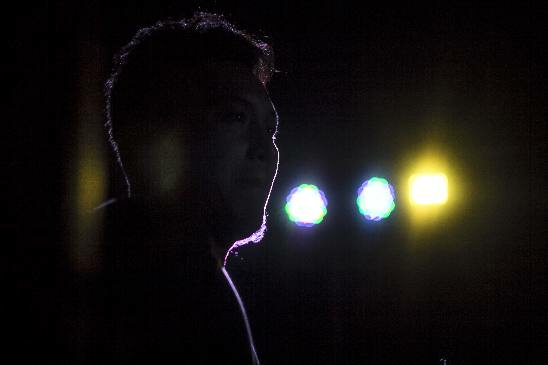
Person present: Yes